Durdle Door

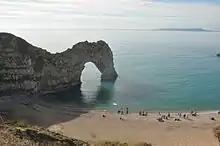
People on the beach show the scale of the arch. The Isle of Portland can be seen on the horizon.

There is a dearth of early written records about the arch, though it has kept a name given to it probably over a thousand years ago. In the late 18th century there is a description of the "magnificent arch of Durdle-rock Door", and early 19th-century maps called it "Duddledoor" and "Durdle" or "Dudde Door". In 1811 the first Ordnance Survey map of the area named it "Dirdale Door". "Durdle" is derived from the Old English , meaning to pierce, bore or drill, which in turn derives from , meaning hole. Similar names in the region include Durlston Bay and Durlston Head further east, where a coastal stack suggests the existence of an earlier arch, and the Thurlestone, an arched rock in the neighbouring county of Devon to the west. The "Door" part of the name probably maintains its modern meaning, referring to the arched shape of the rock; in the late 19th century there is a reference to it being called the "Barn-door", and it is described as being "sufficiently high for a good-sized sailing boat to pass through it."